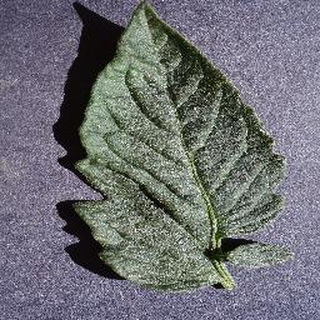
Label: healthy_tomato